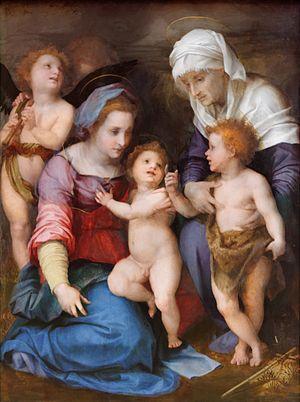
Madonna col bambino, san giovannino, S.elisabetta e un angelo Andrea del Sarto
Andrea del Sarto, de son vrai nom Andrea d'Agnolo di Francesco di Luca ou Andrea d'Agnolo di Francesco di Luca di Paolo del Migliore Vannucchi ou plus simplement Andrea Vannucchi, né le 16 juillet 1486 à Gualfonda près de Florence et mort le 29 septembre 1530 à Florence, est un peintre italien de la Haute Renaissance.
La Vierge à l'Enfant, ou Madone, est un thème récurrent en peinture et en sculpture religieuses, renvoyant à la Nativité du Christ et à la maternité de la Vierge Marie.